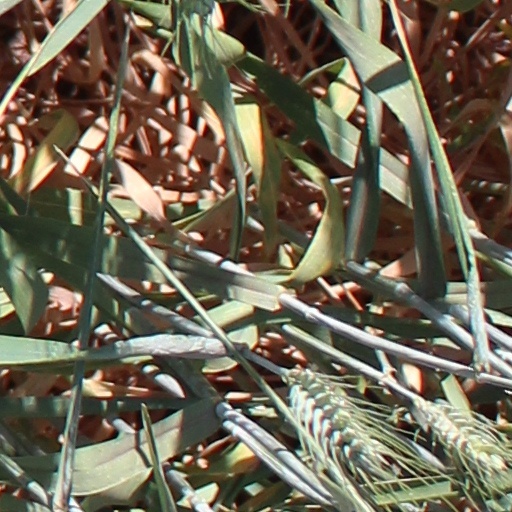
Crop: wheat